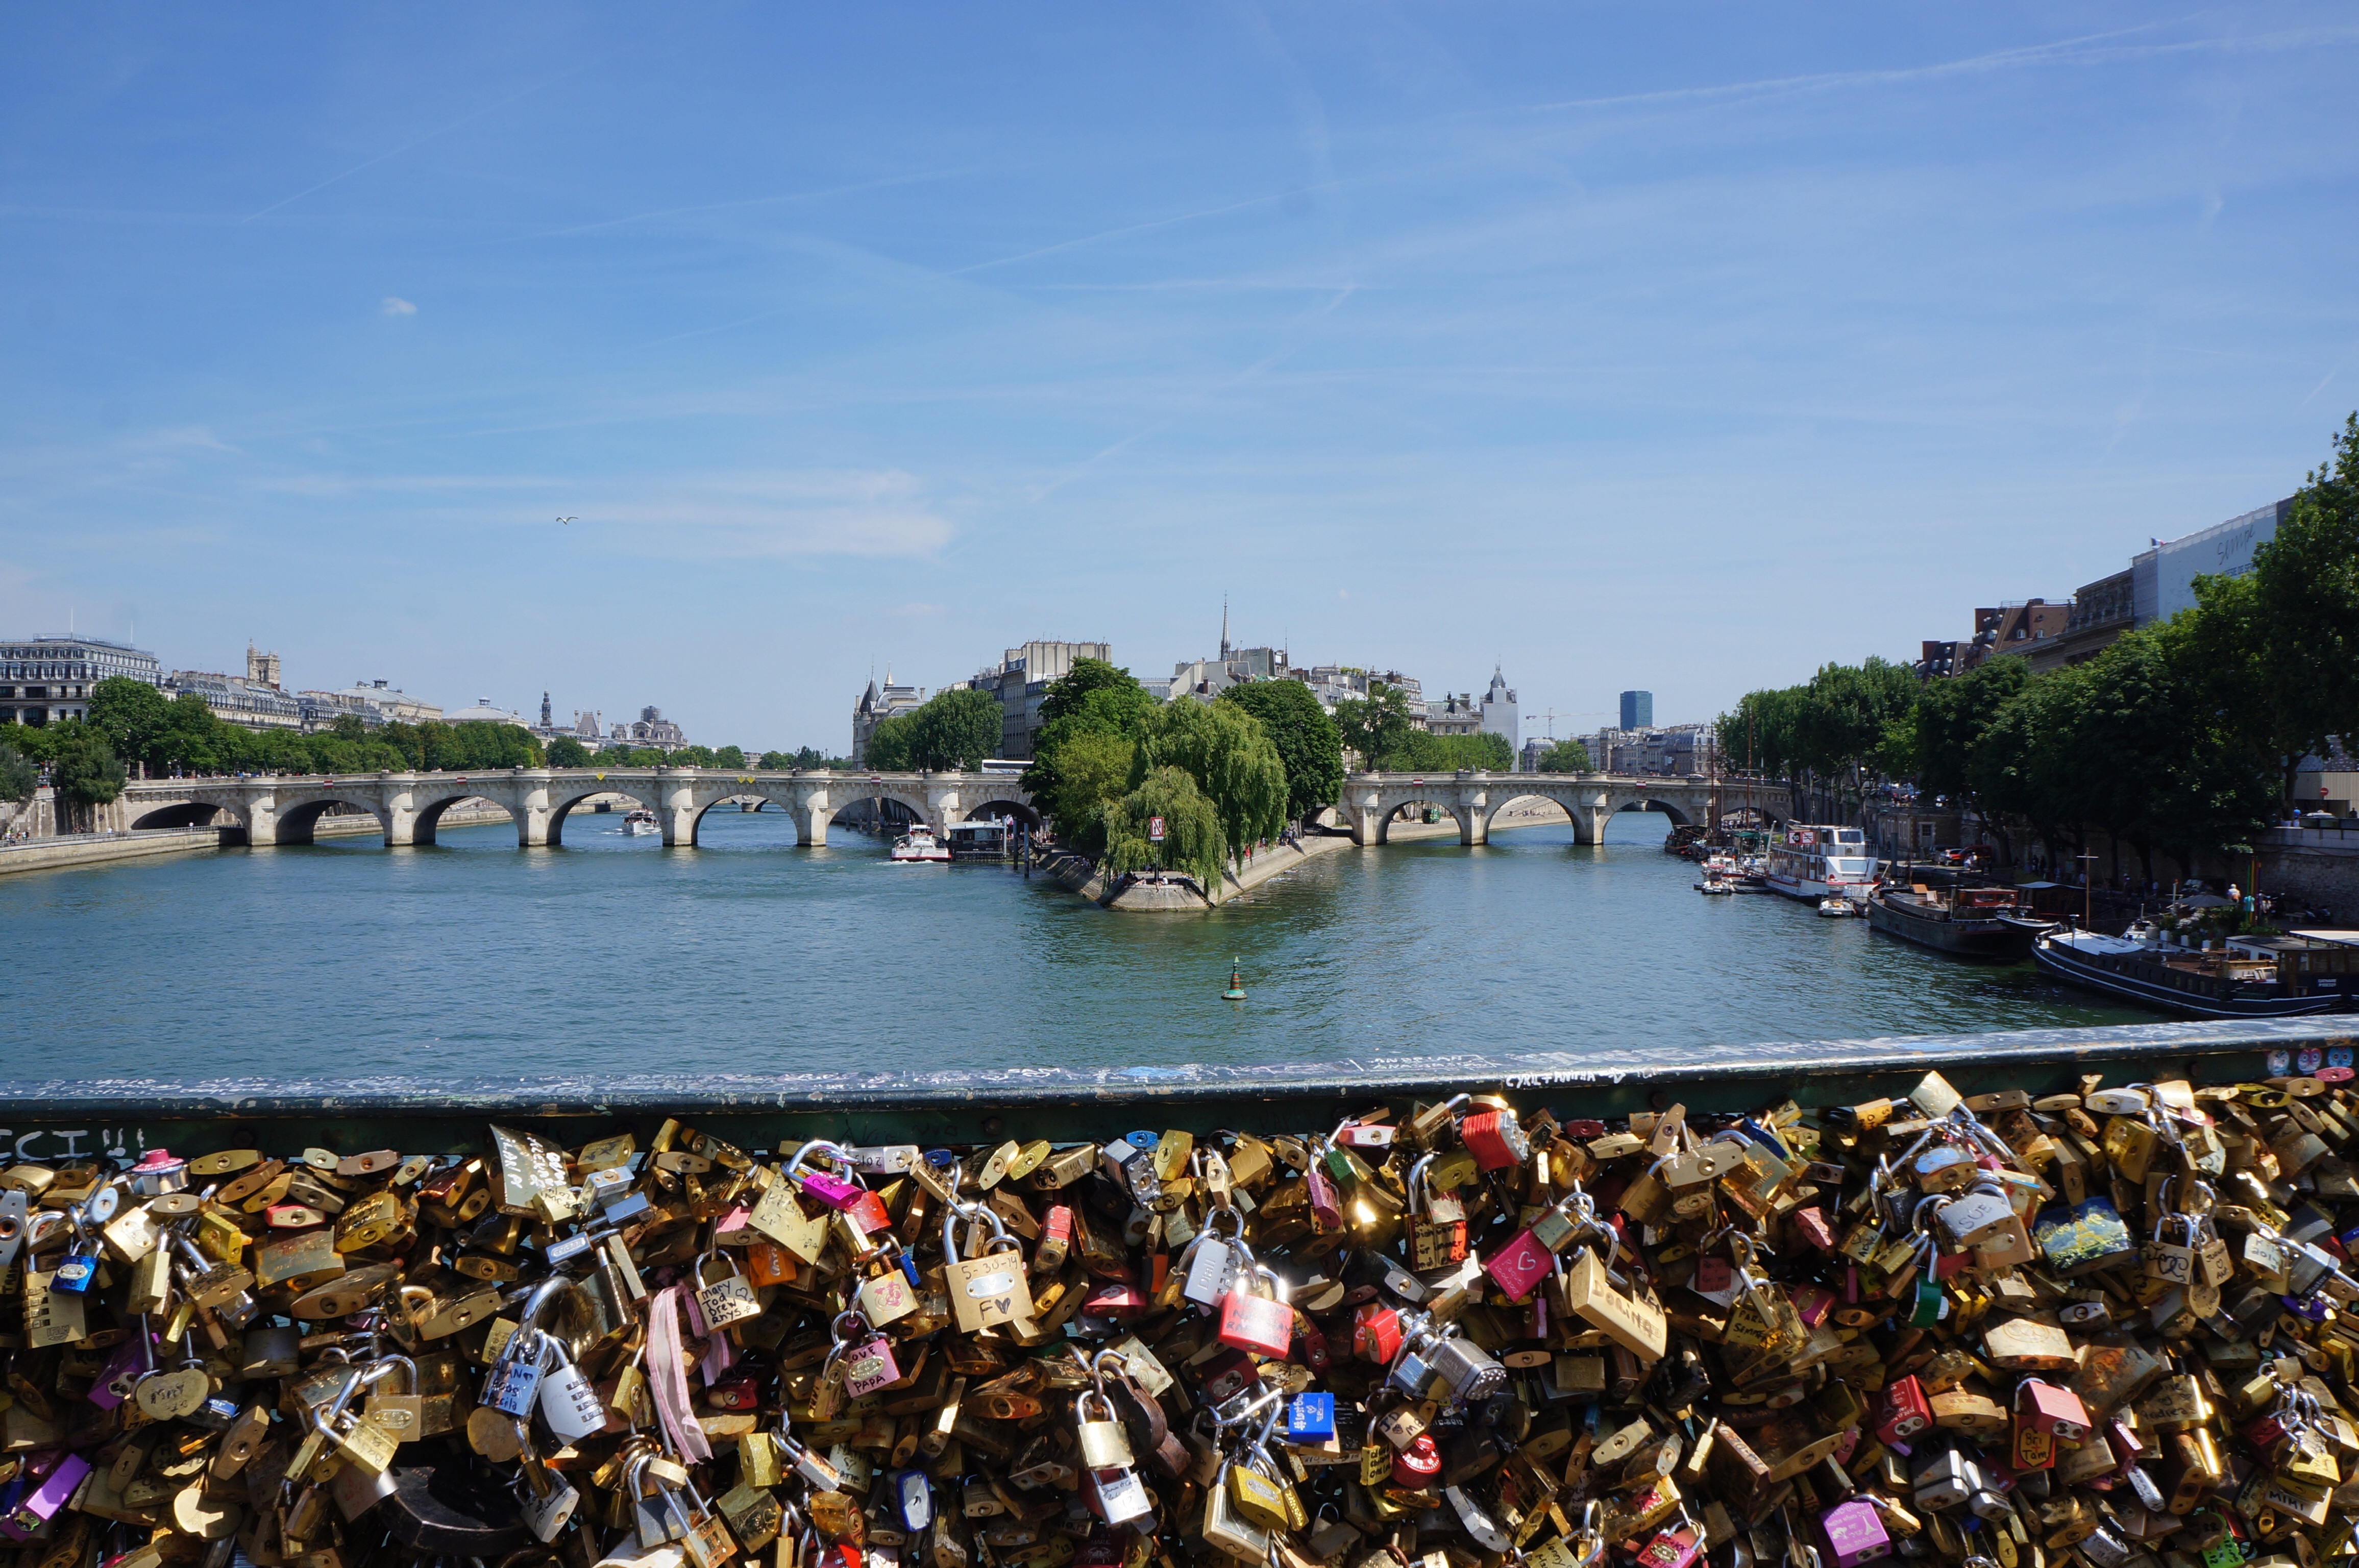
sea, coast, architecture, boat, bridge, town, paris, river, france, love, bay, castle, landmark, tourism, waterway, body of water, places of interest, boating, love locks, pont of the arts